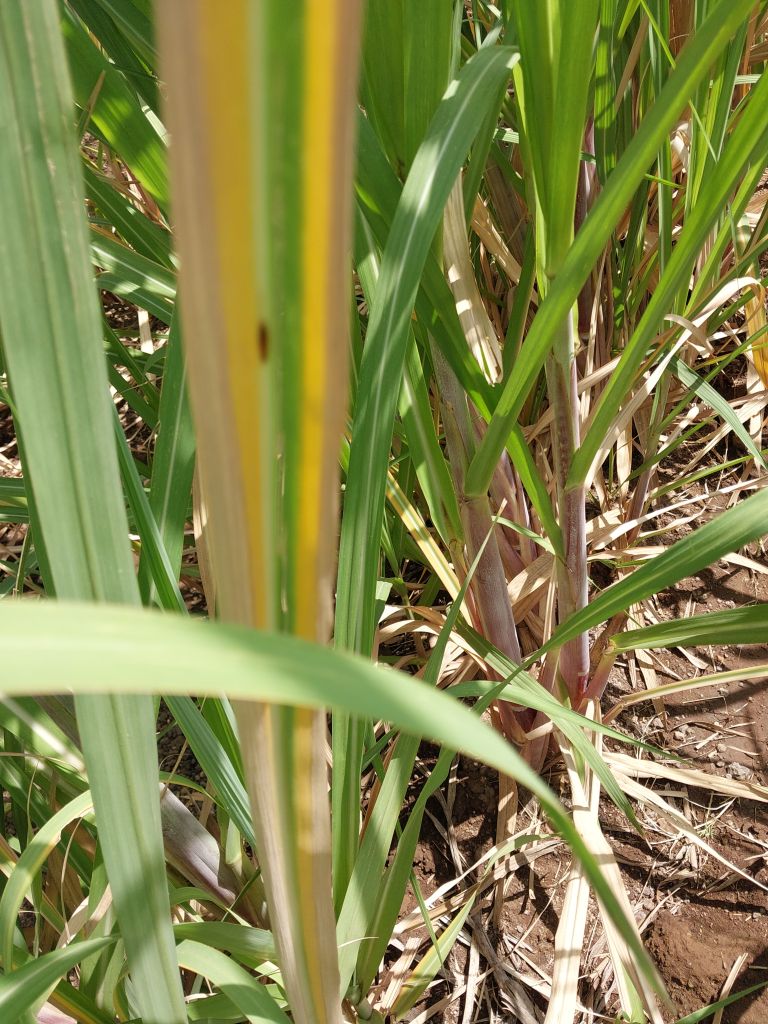
Label: Brown Spot